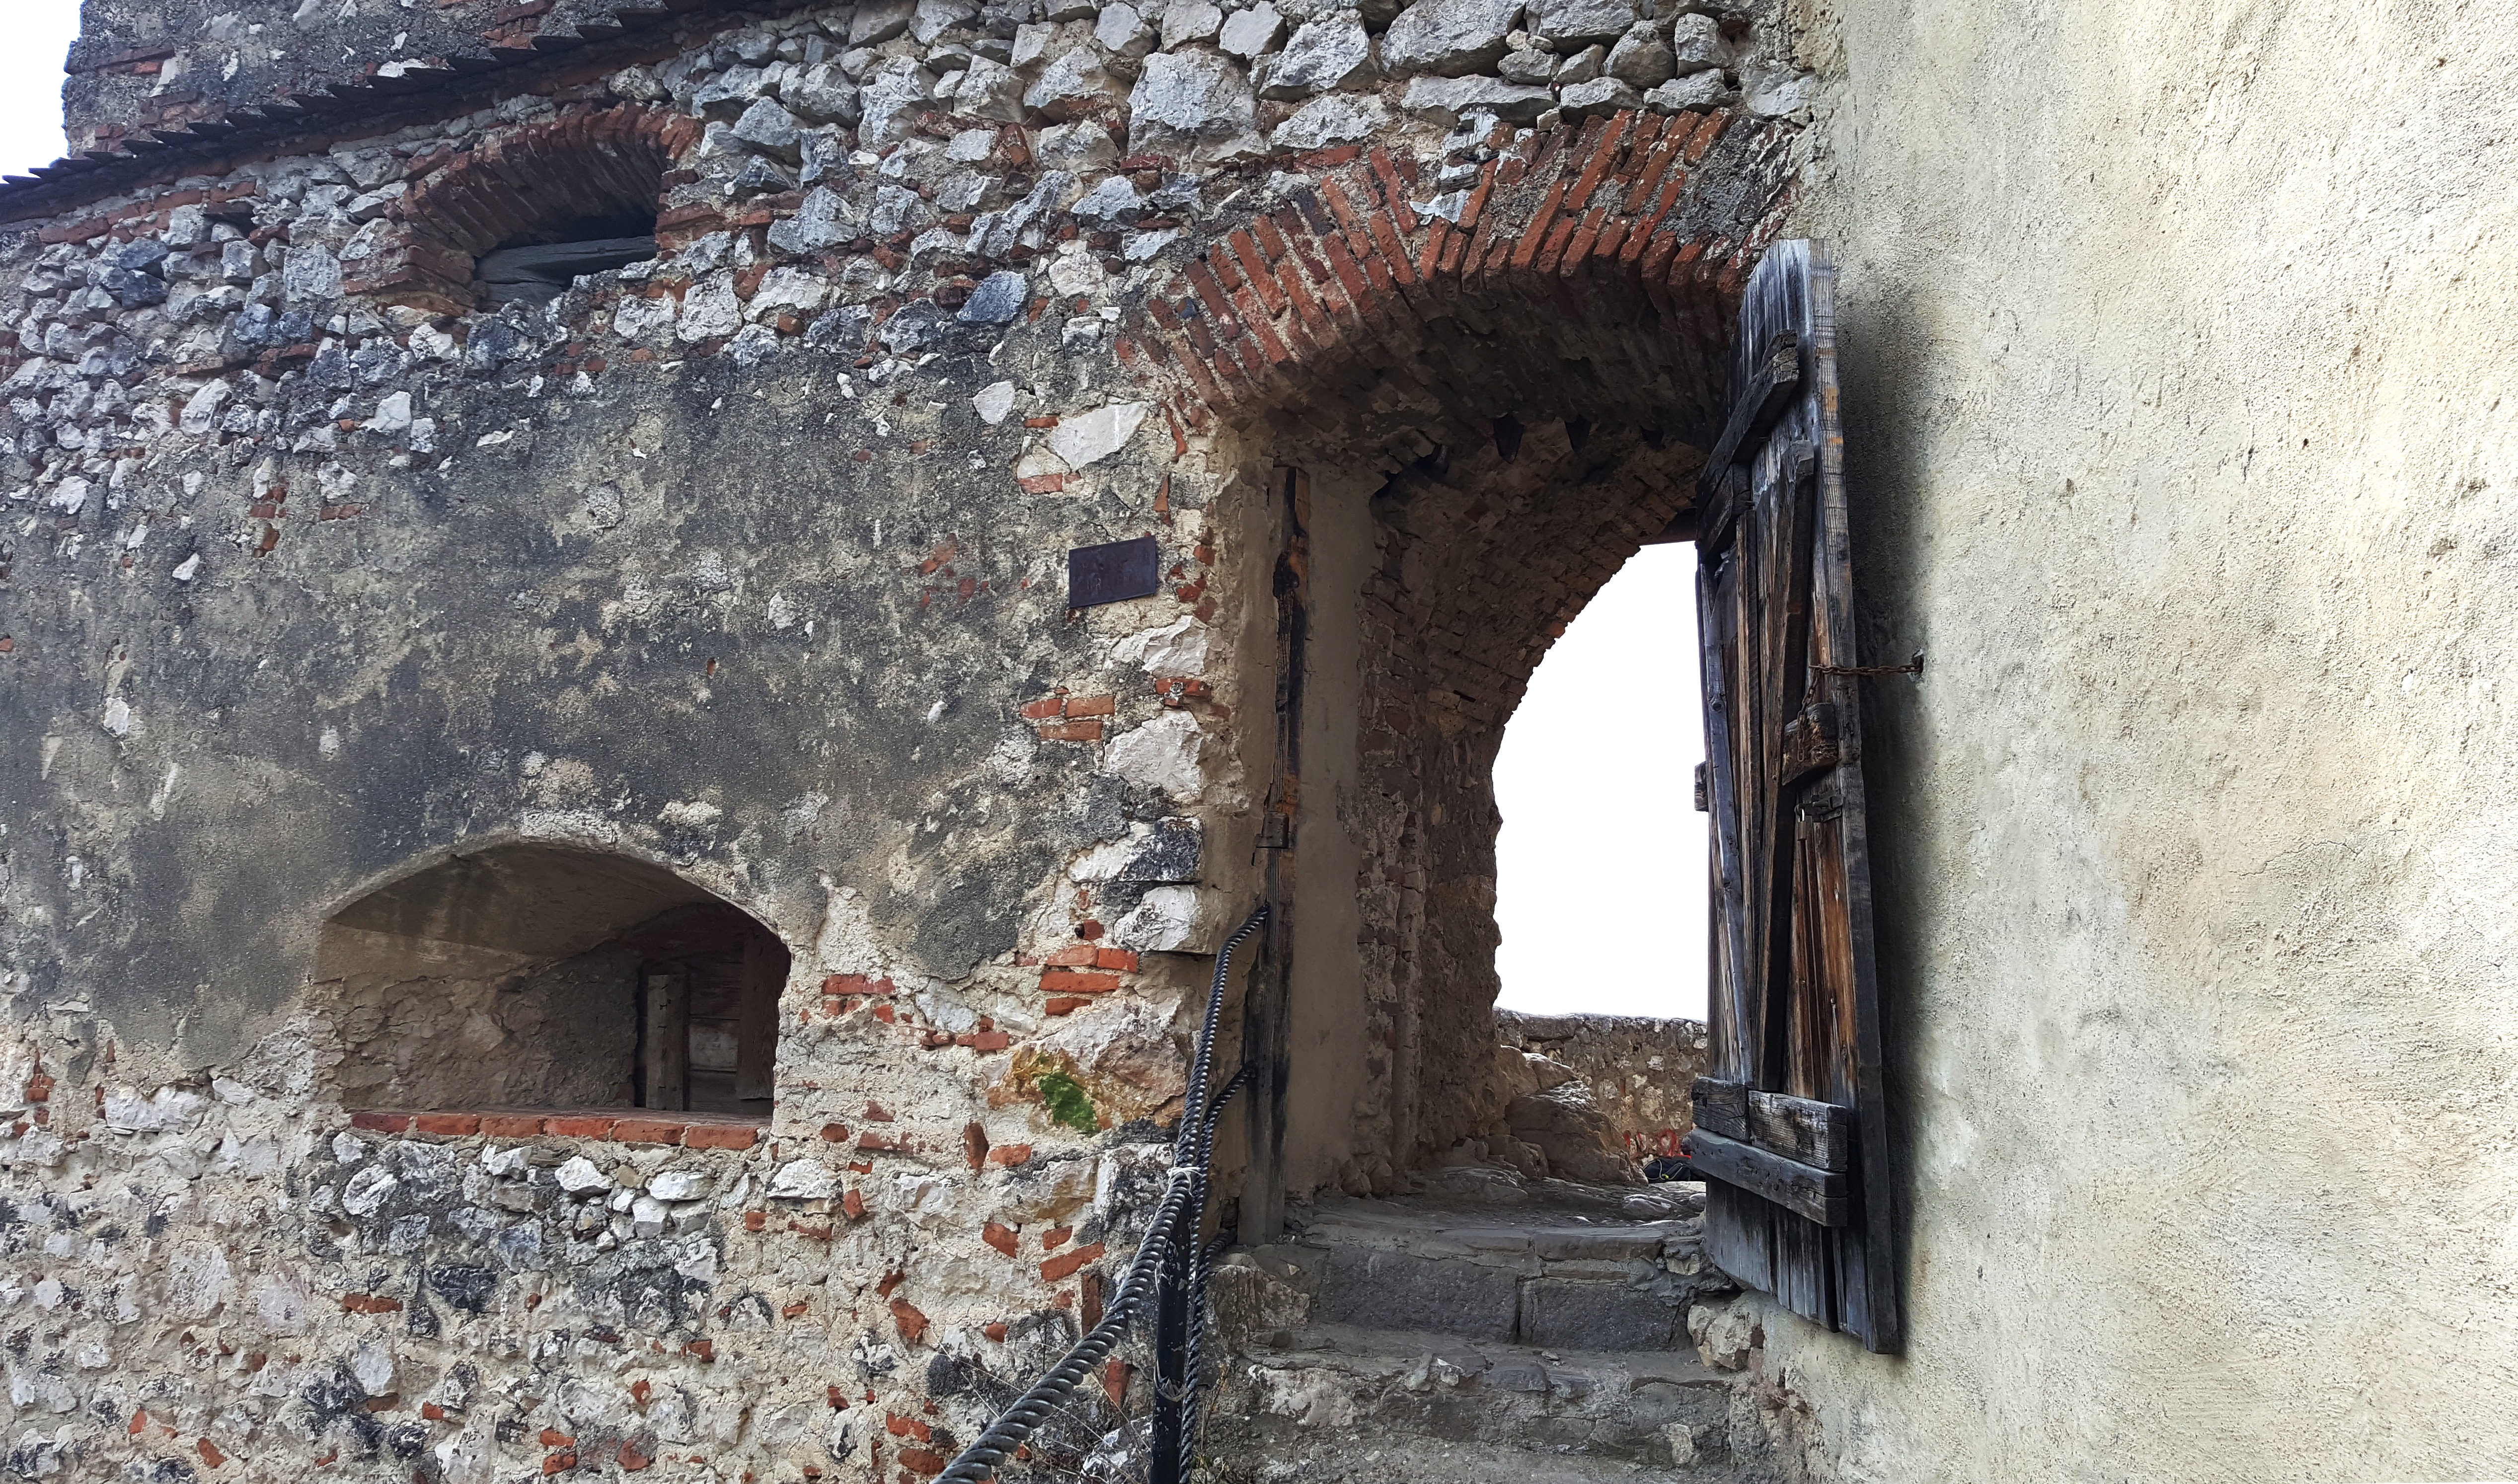
path, rock, architecture, vintage, antique, building, old, city, wall, stone, narrow, arch, castle, historic, fortification, tourism, door, goal, material, medieval architecture, old town, medieval, fortress, fantastic, temple, stairs, ruins, way, history, romans, footpath, pass, transylvania, open door, ancient history, epoch, the gauls